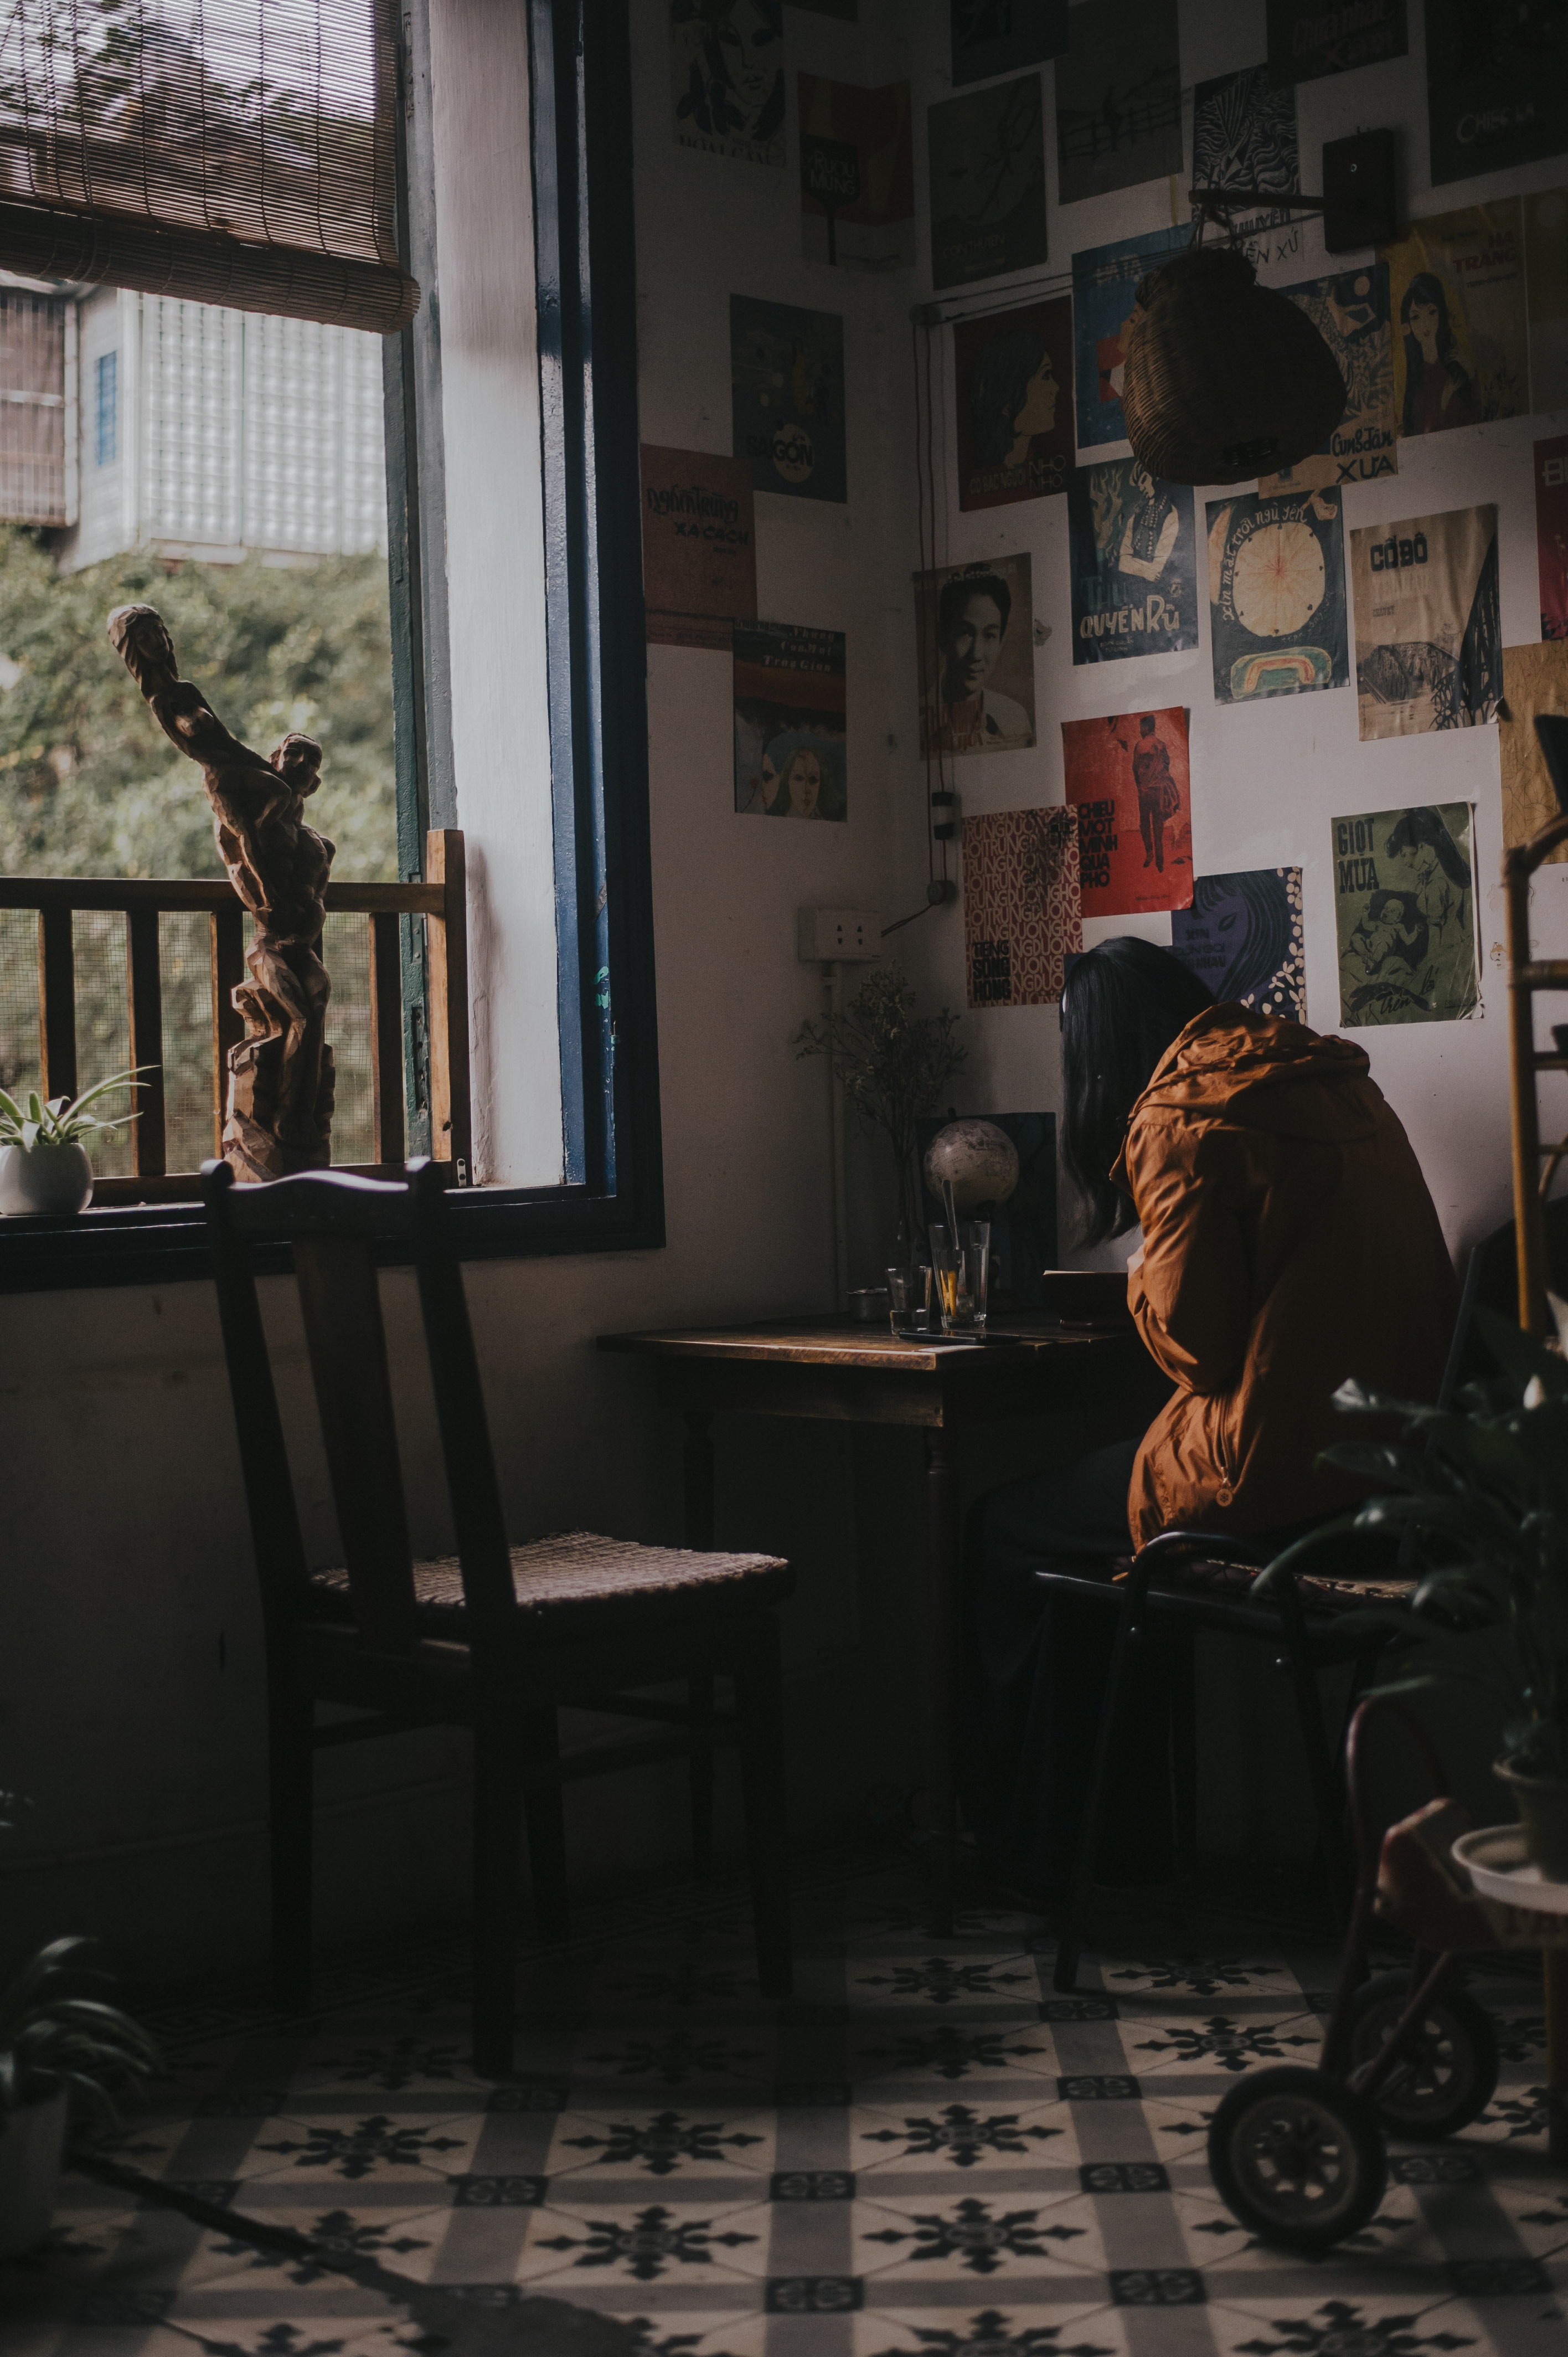
room, sitting, furniture, building, window, house, street, conversation, art